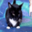
Label: cat